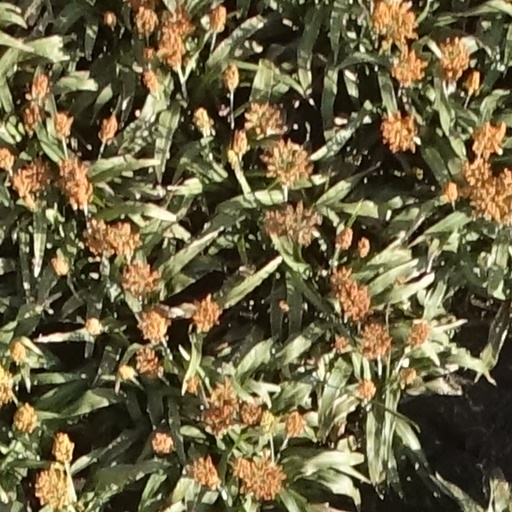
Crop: sorghum